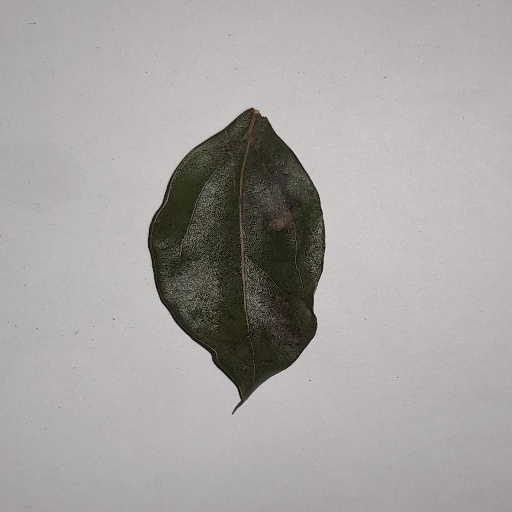
Species: Camphor
Leaf condition: Bacterial Spot